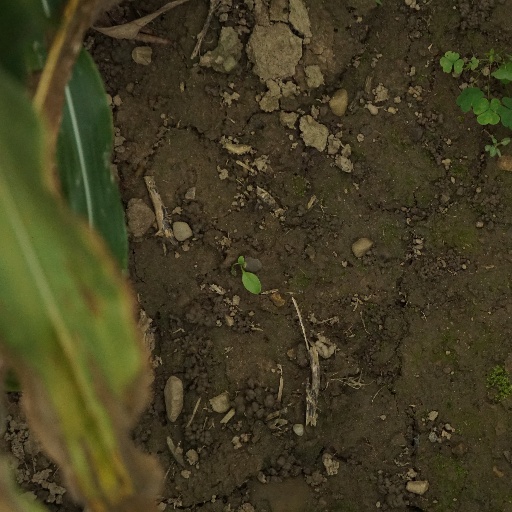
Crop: maize; corn